My Dearest Enemy

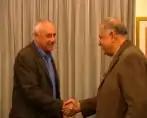

My Dearest Enemy is an Israeli documentary that takes a behind-the-scenes look at Israel's secret diplomacy by sharing the highly anticipated meeting between Israeli Amnon Lipkin-Shahak and Palestinian Hani El Hassan—both powerful leaders in opposite camps.